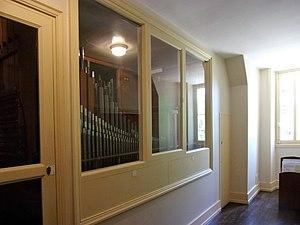
Cloison vitrée permettant de voir le mécanisme de l'orgue du château
L'orgue du château de Candé est un « orgue de résidence » pouvant être joué manuellement ou automatiquement, fabriqué en 1928 par le facteur d'orgues américain Ernest Martin Skinner et installé au château de Candé.